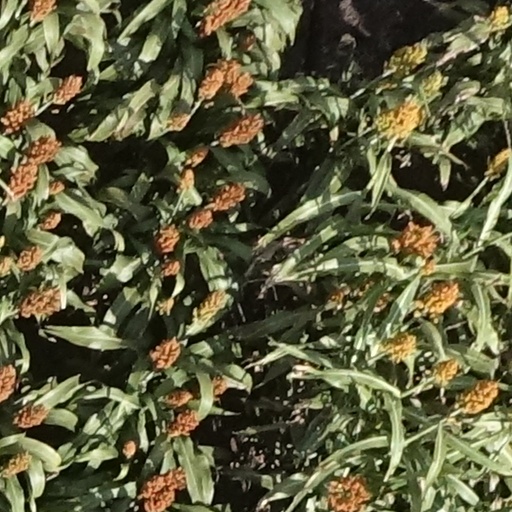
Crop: sorghum